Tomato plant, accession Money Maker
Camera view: horizontal (90 deg, fisheye); turntable rotation: 240 degrees
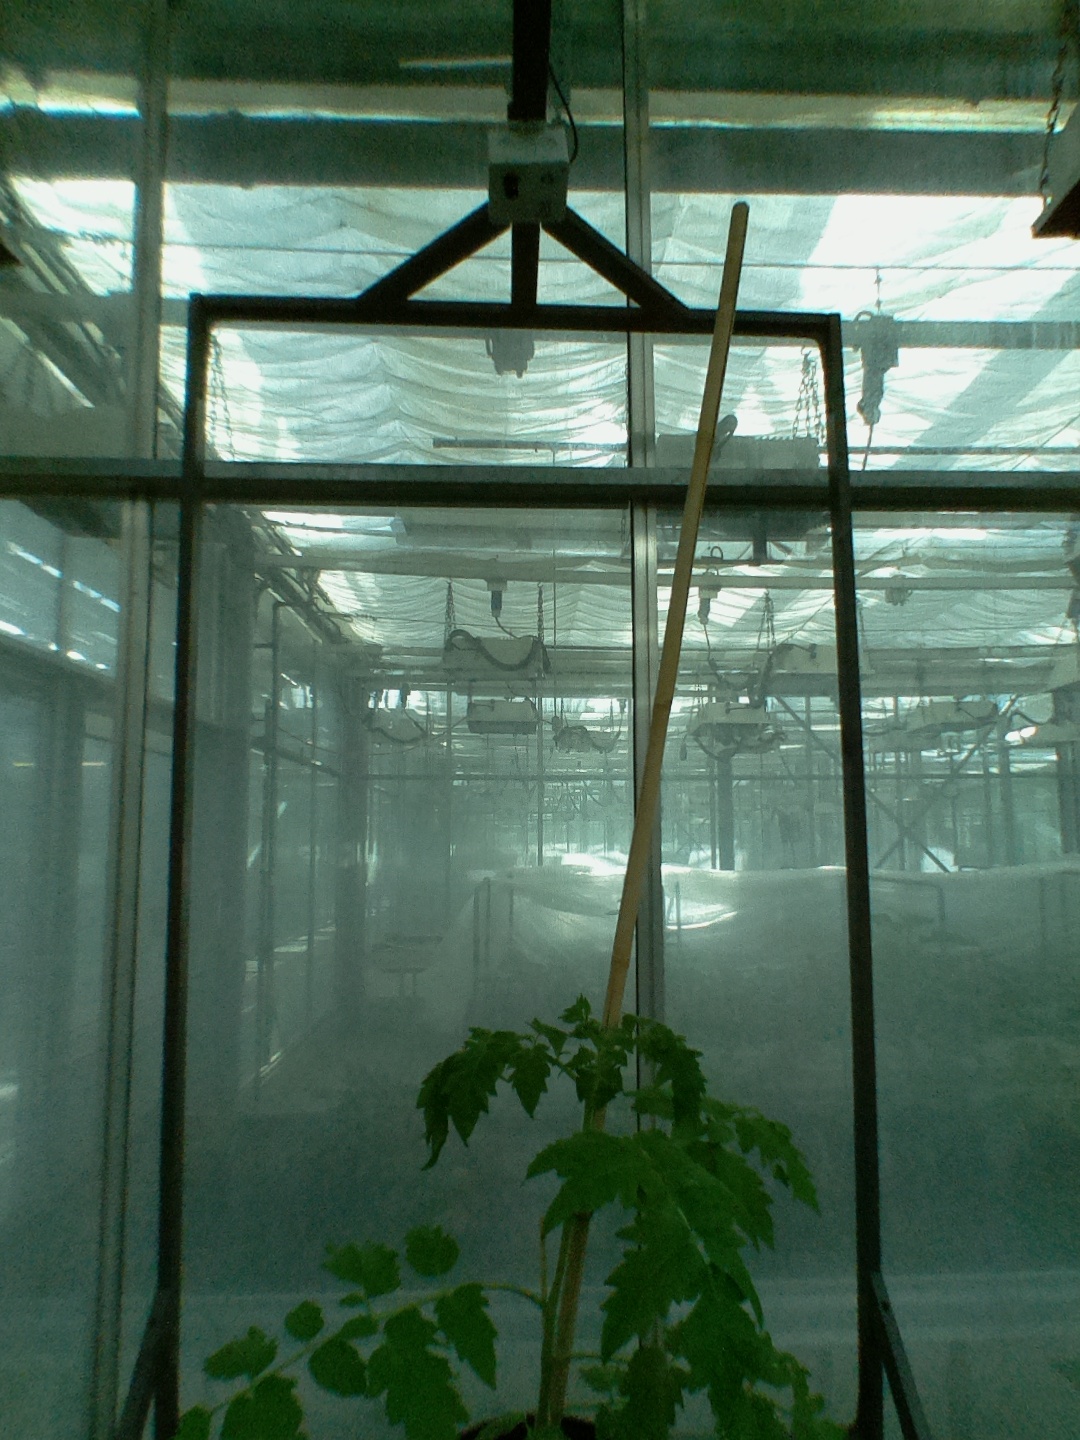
BBCH growth stage 13: 6 of true leaves visible